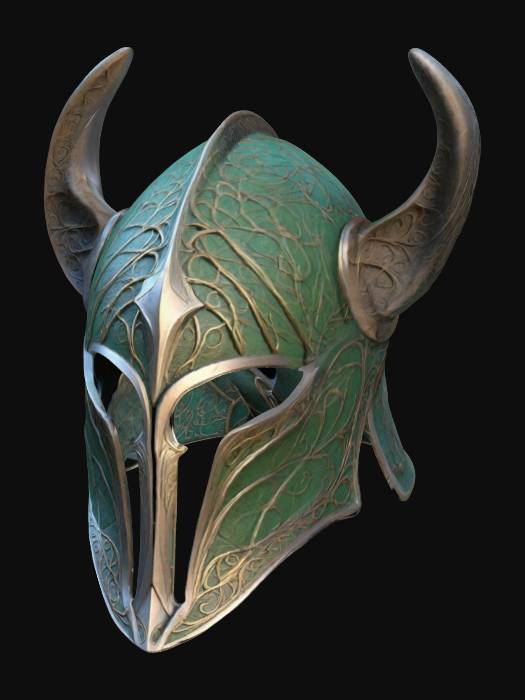
미적 점수 (1~10점): 6